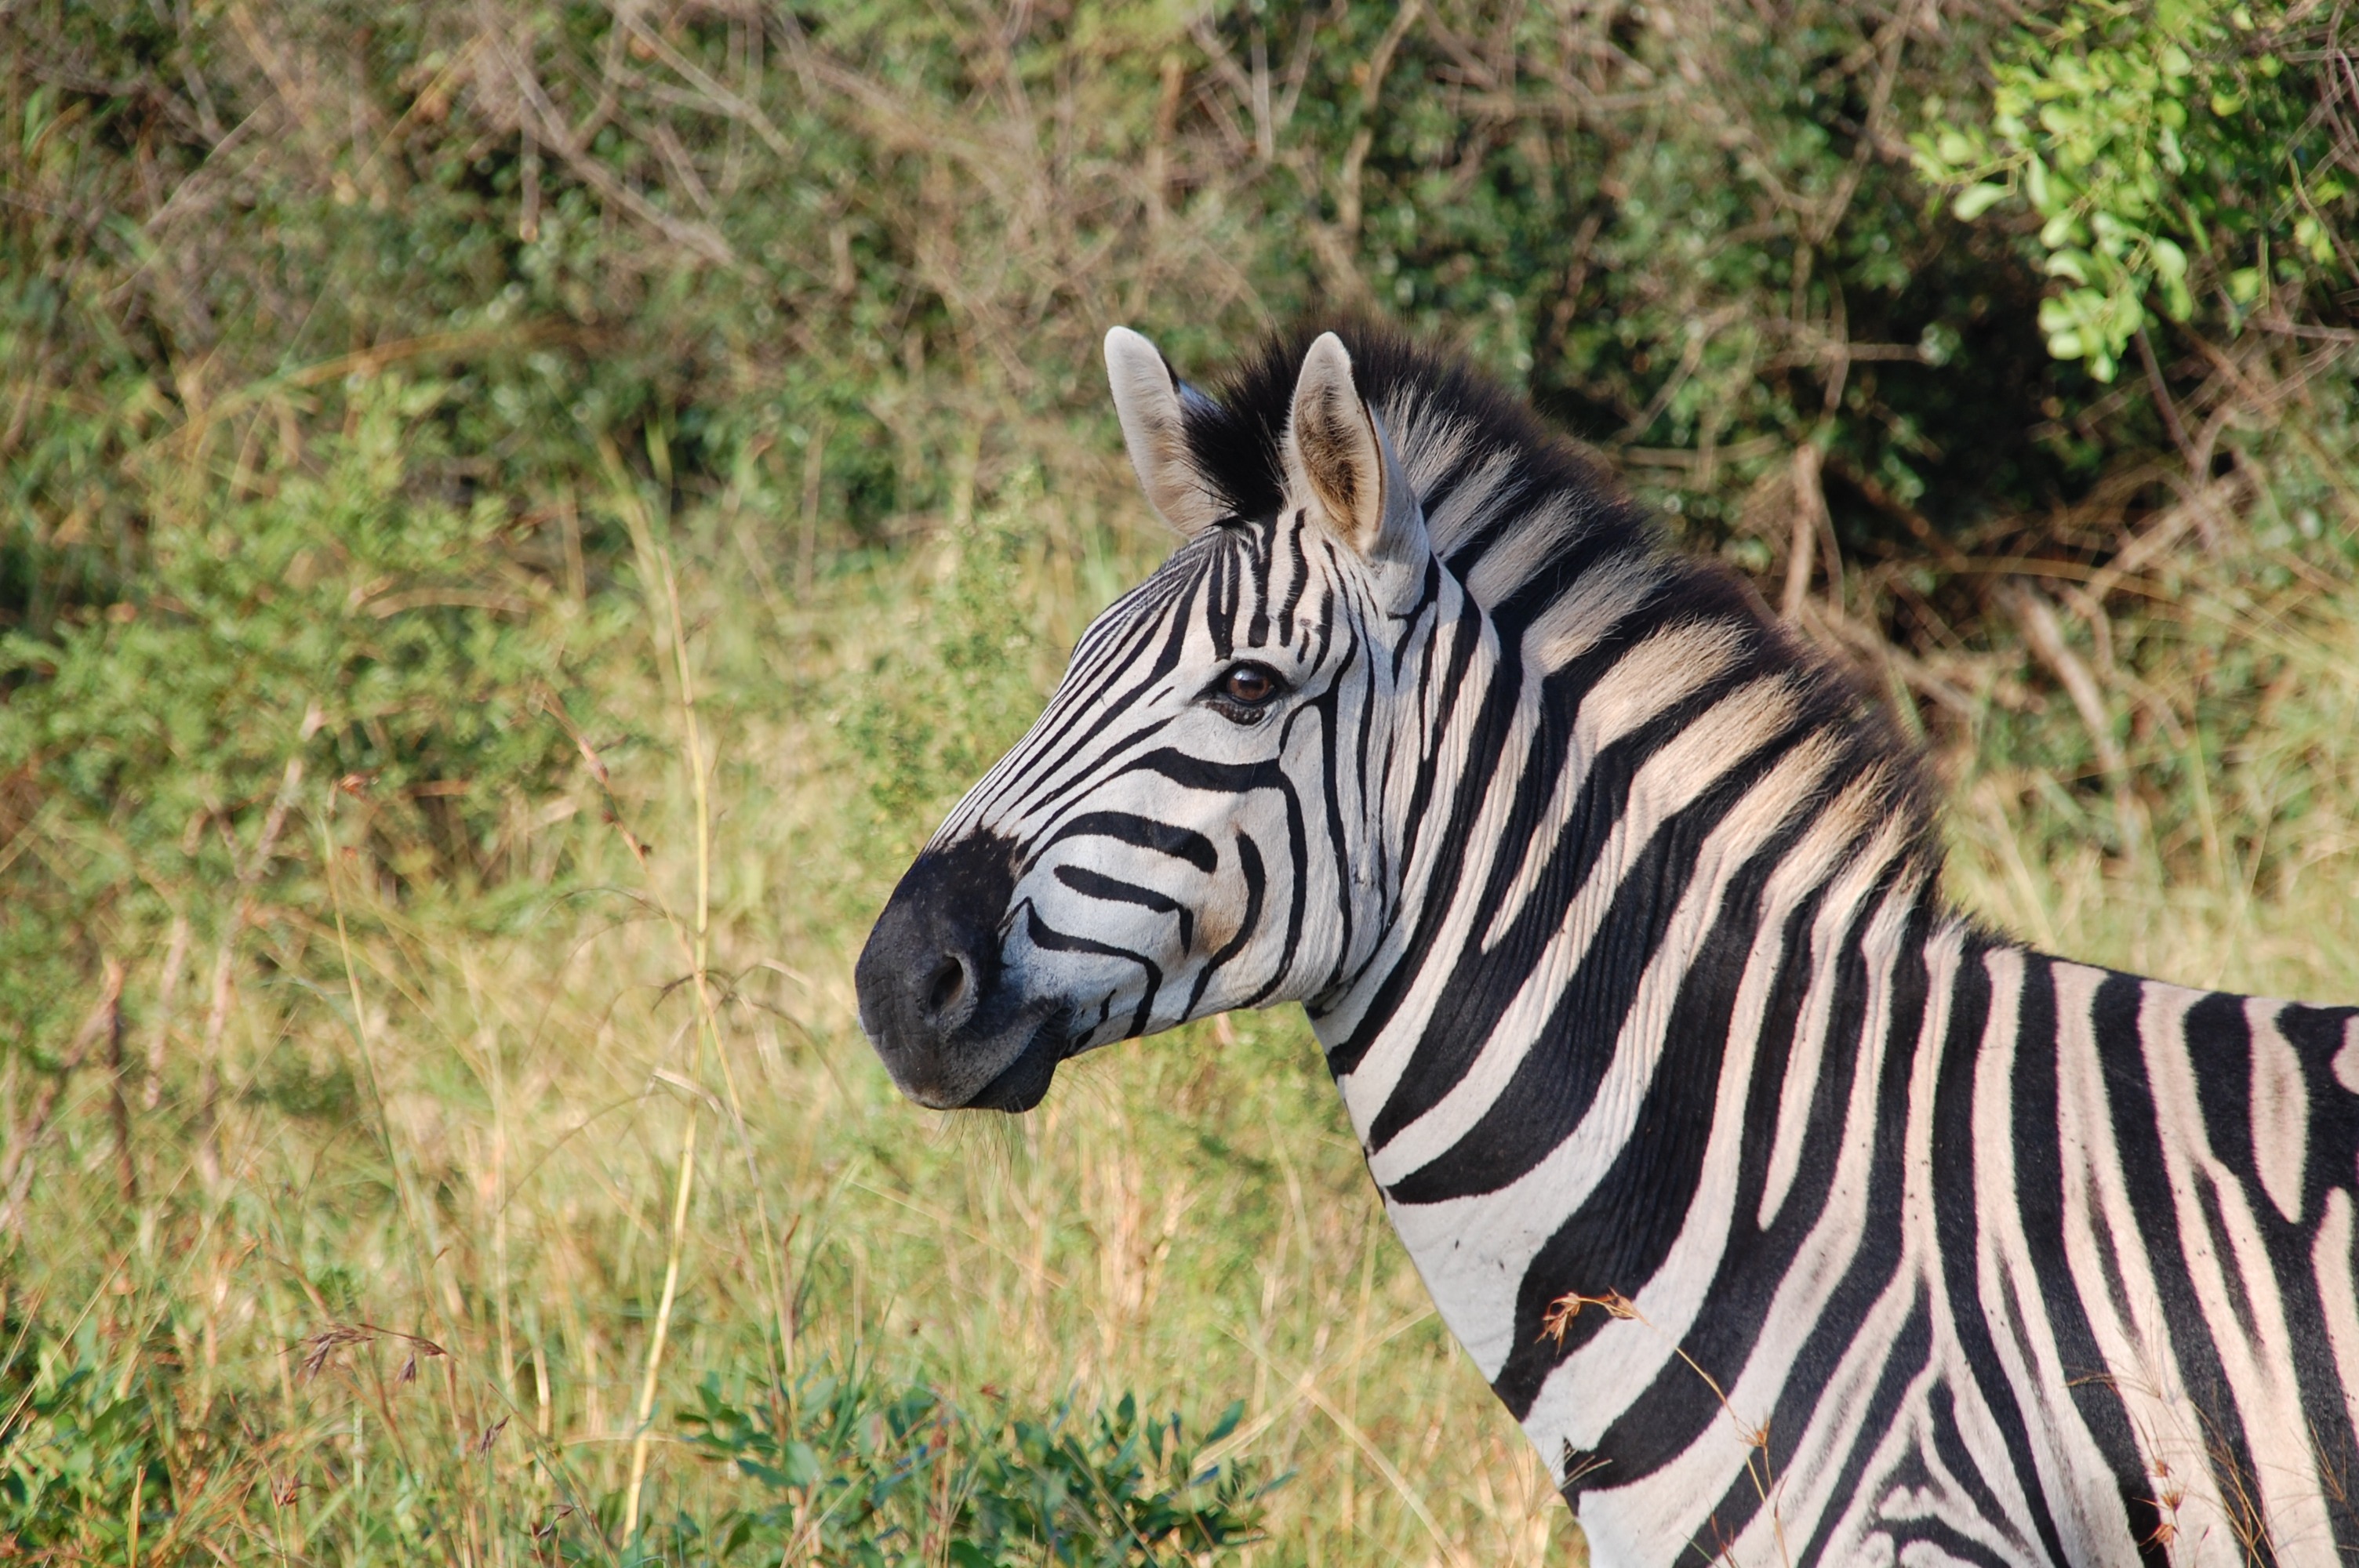
nature, wildlife, wild, africa, mammal, fauna, zebra, animals, safari, south africa, horse like mammal